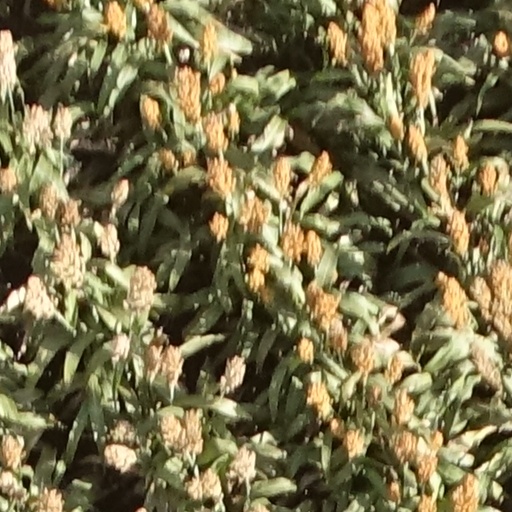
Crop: sorghum